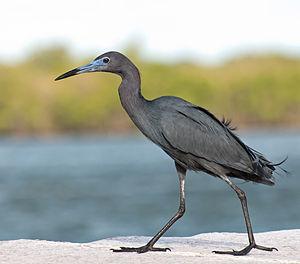
Cette liste des espèces d'oiseaux au Québec recense les taxons de ce groupe observés dans cette province du Canada. Elle provient de l'American Ornithologist Union en date du mois de janvier 2019. Elle comprend 470 espèces dont :
L’Aigrette bleue est une espèce d'oiseaux de la famille des Ardéidés. Elle est parfois placée dans le genre monospécifique Florida.
Cette liste des oiseaux au Canada provient de Bird Checklists of the World en date du mois de juillet 2018.